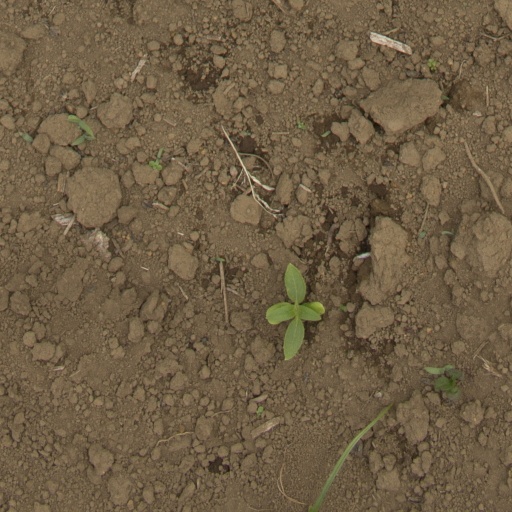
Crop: Jerusalem artichoke